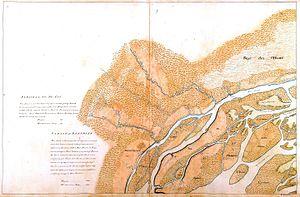
Berthierville est une ville située dans la municipalité régionale de comté de D'Autray, dans la région administrative de Lanaudière, au Québec, au Canada. La municipalité est membre de la Fédération des Villages-relais du Québec.